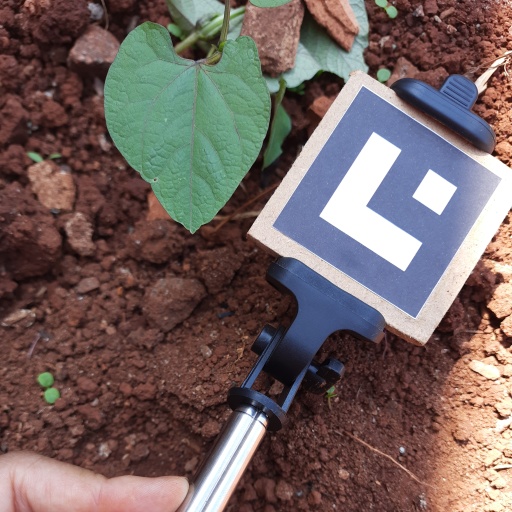
Observations: flat surface, eating holes in the center, under shade